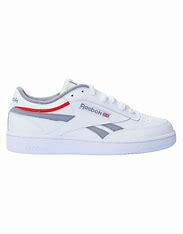
Brand: Reebok
Model: Club C Revenge